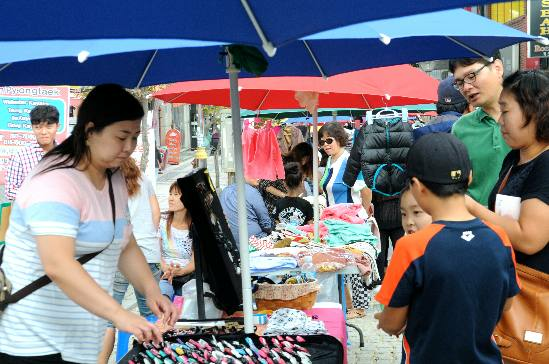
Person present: Yes